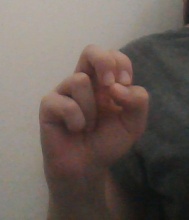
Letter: gaaf